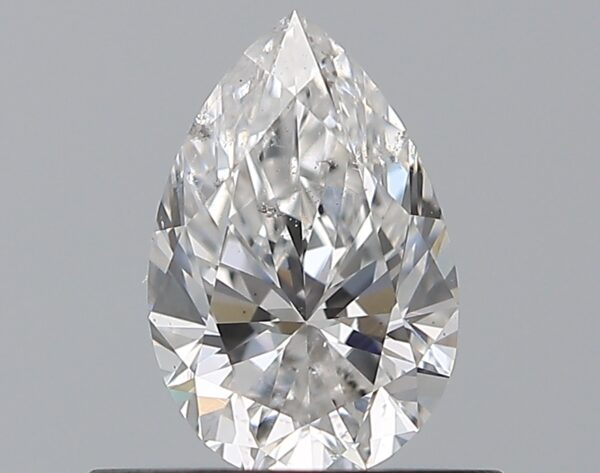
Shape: pear
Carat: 0.5
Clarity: SI2
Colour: E
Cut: EX
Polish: EX
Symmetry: GD
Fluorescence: F
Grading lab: GIA
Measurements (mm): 6.69 x 4.39 x 2.79